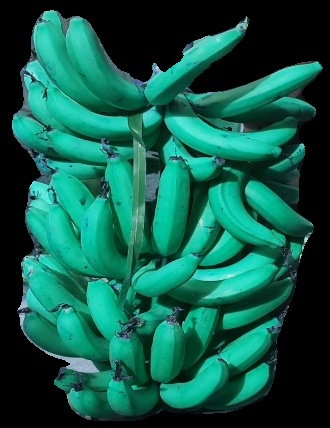
Variety: pachbale
Grade: grade3